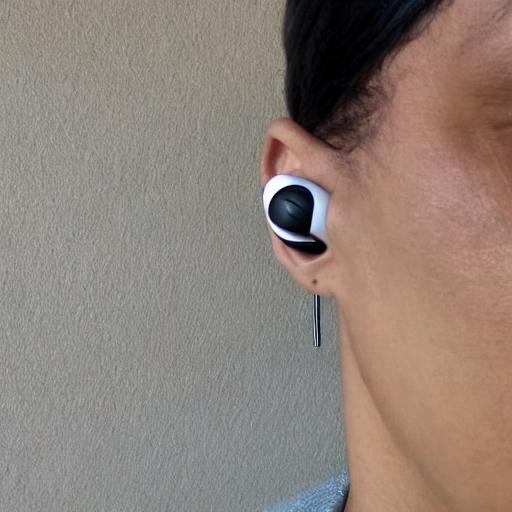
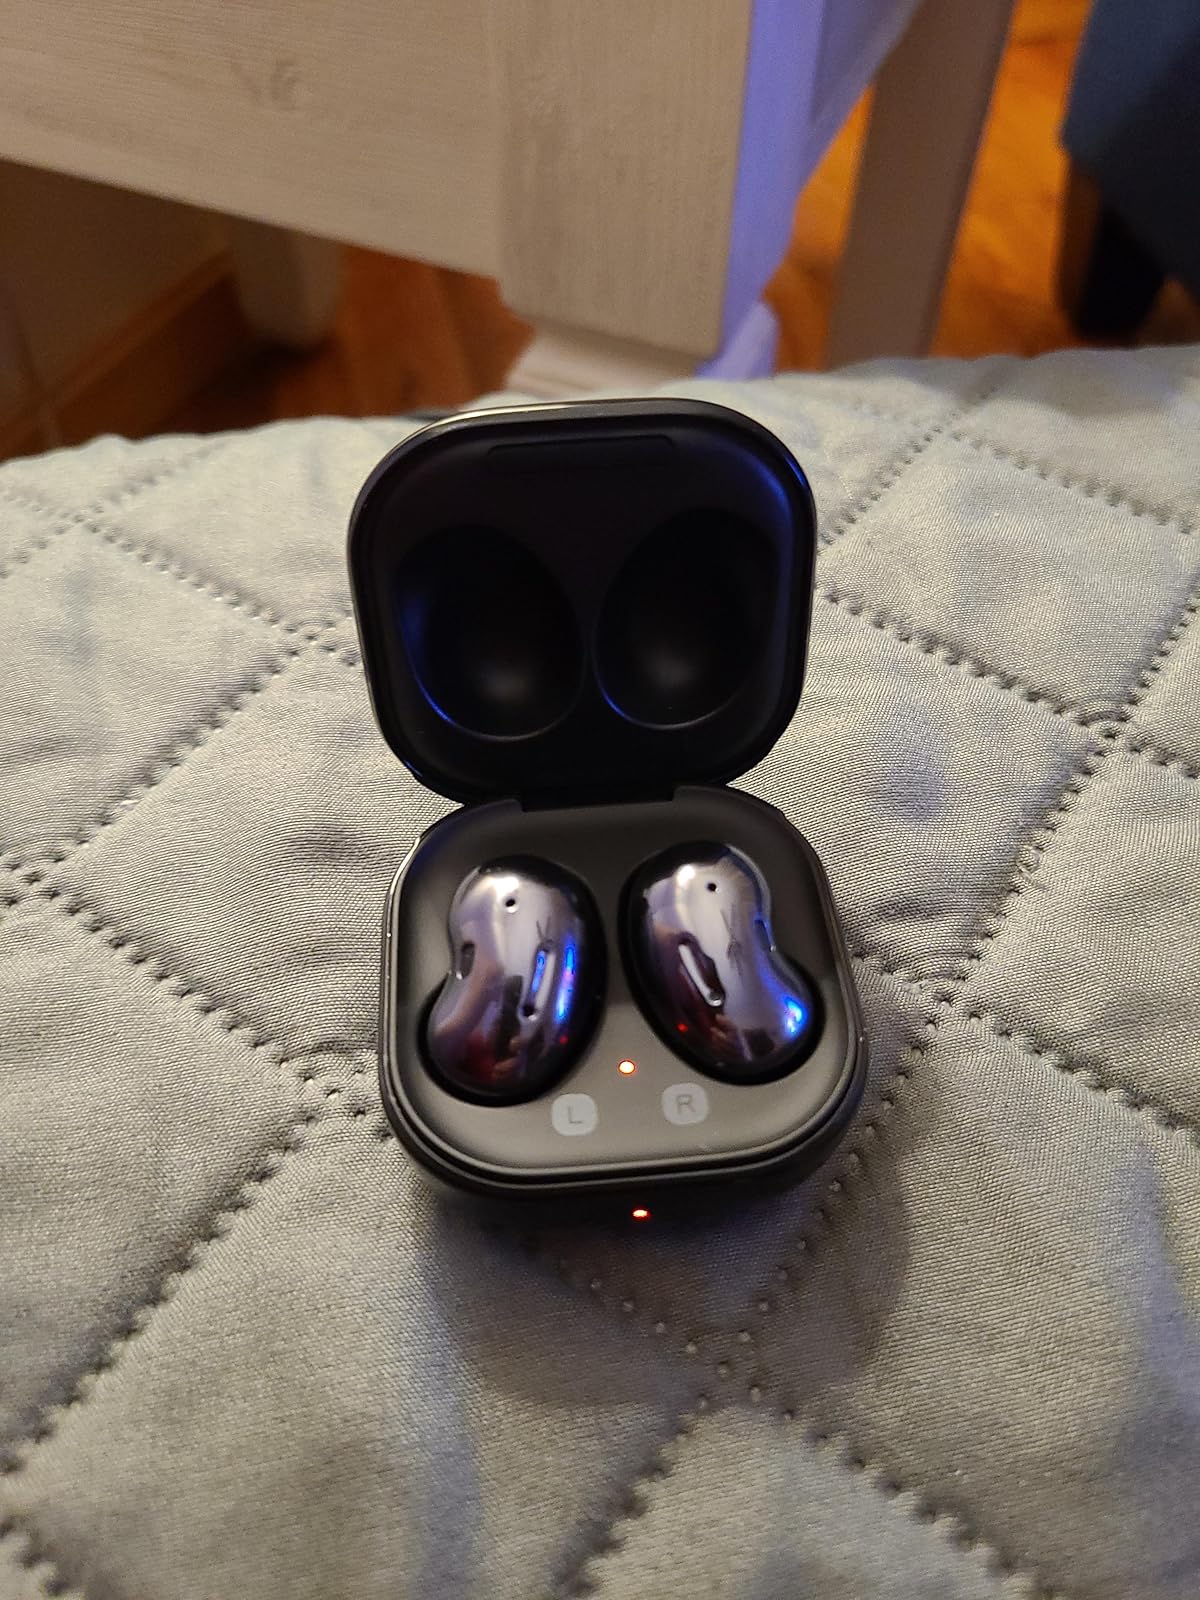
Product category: earbuds
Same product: no